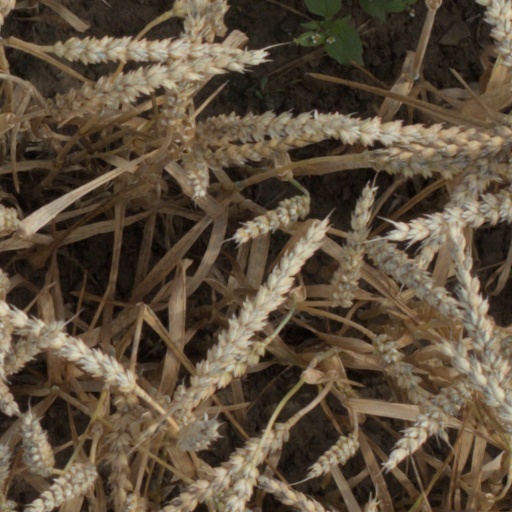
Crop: wheat